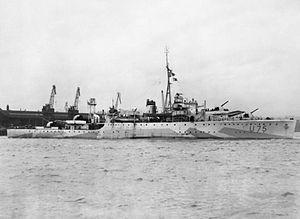
Cette liste dresse les plus grandes catastrophes maritimes pendant la Seconde Guerre mondiale au regard du nombre de victimes. Du fait de son contexte, une Seconde Guerre mondiale sanguinaire entachée de nombreux drames, ces catastrophes resteront longtemps quasi ignorées.
Le HMS Egret est un sloop britannique, navire de tête de la classe Egret, qui participa aux opérations navales contre la Kriegsmarine pendant la seconde Guerre mondiale.